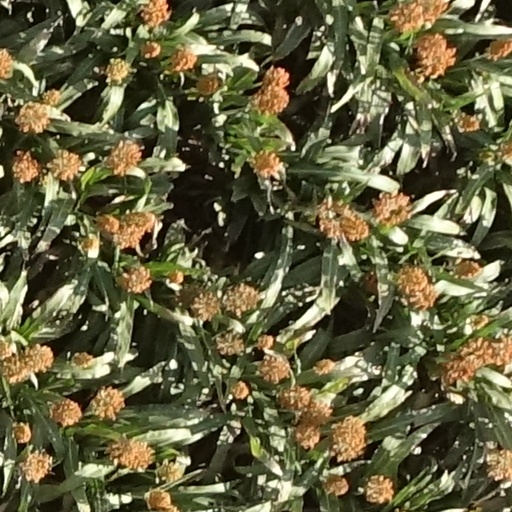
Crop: sorghum